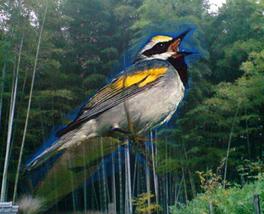
Bird species: Golden_winged_Warbler
Bird type: landbird
Background: land